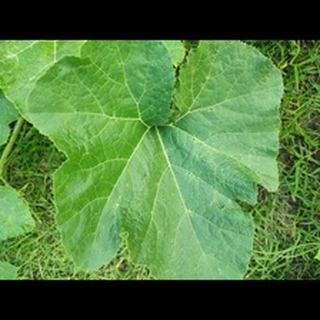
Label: healthy_pumpkin